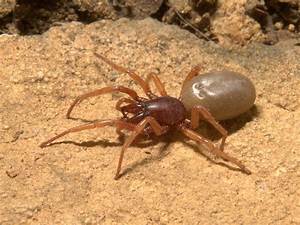
Label: spider